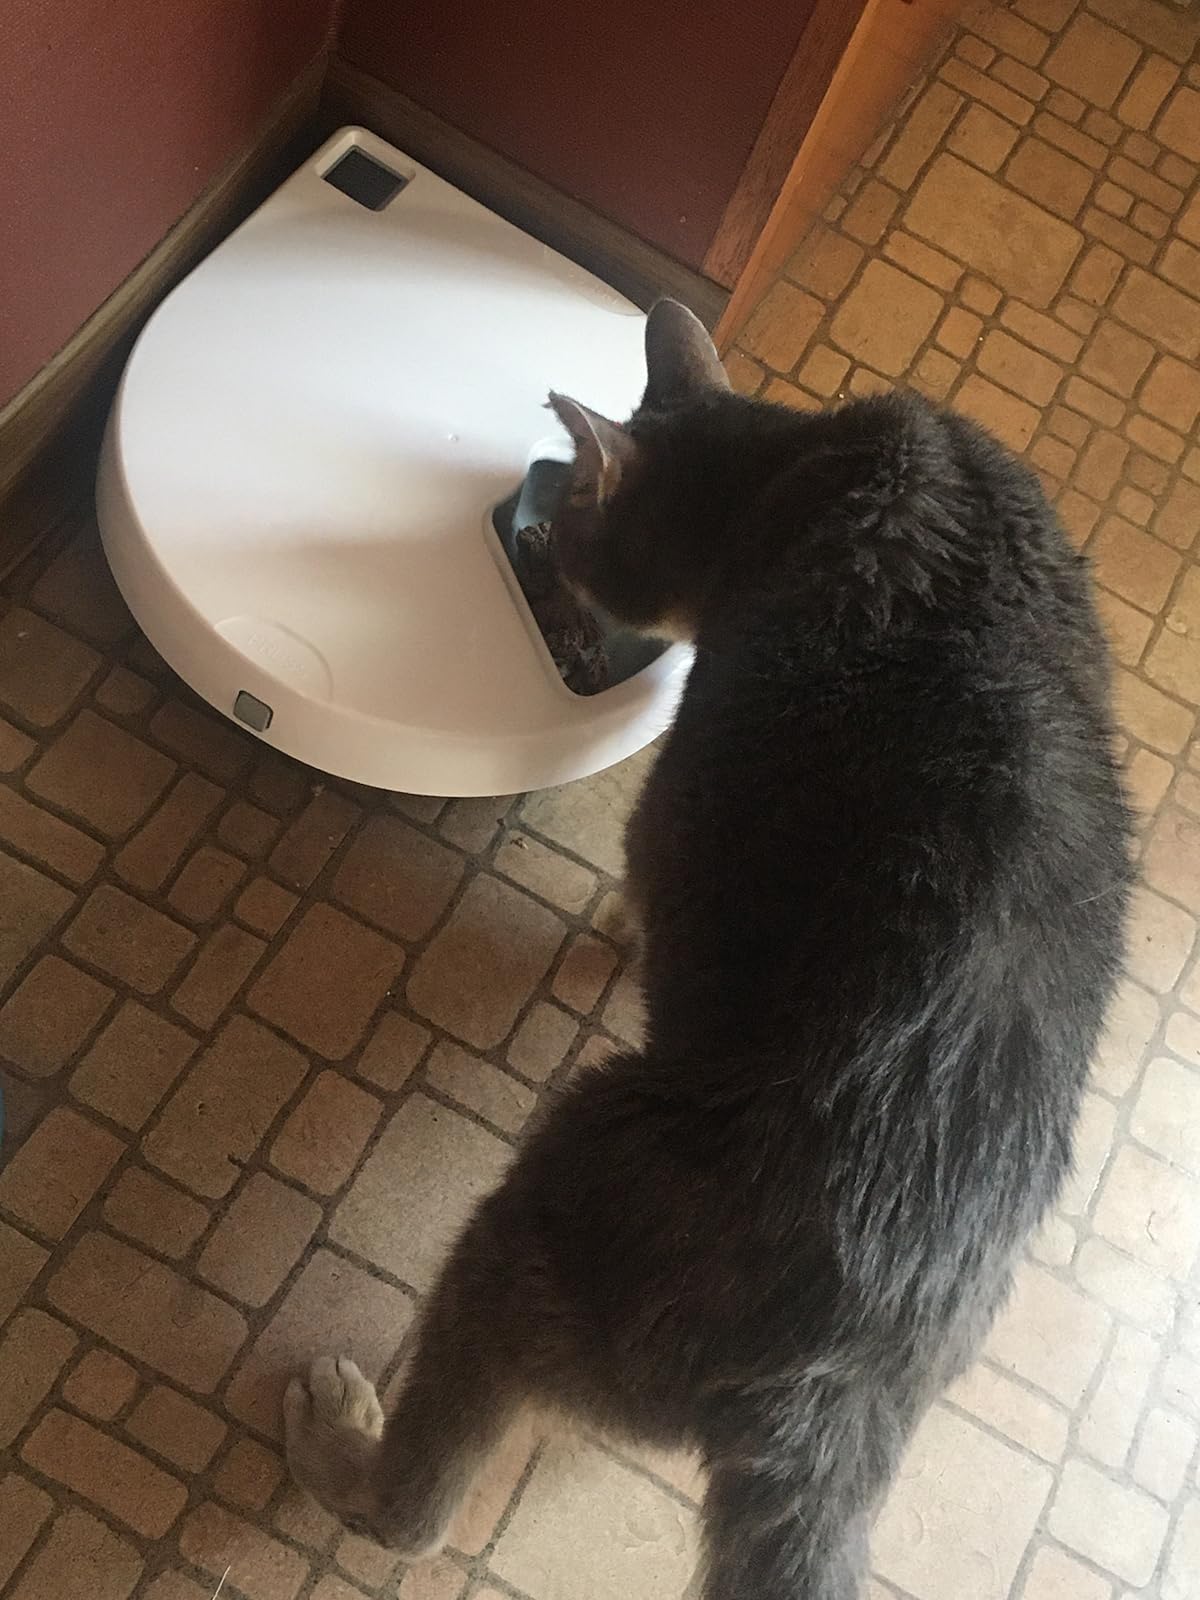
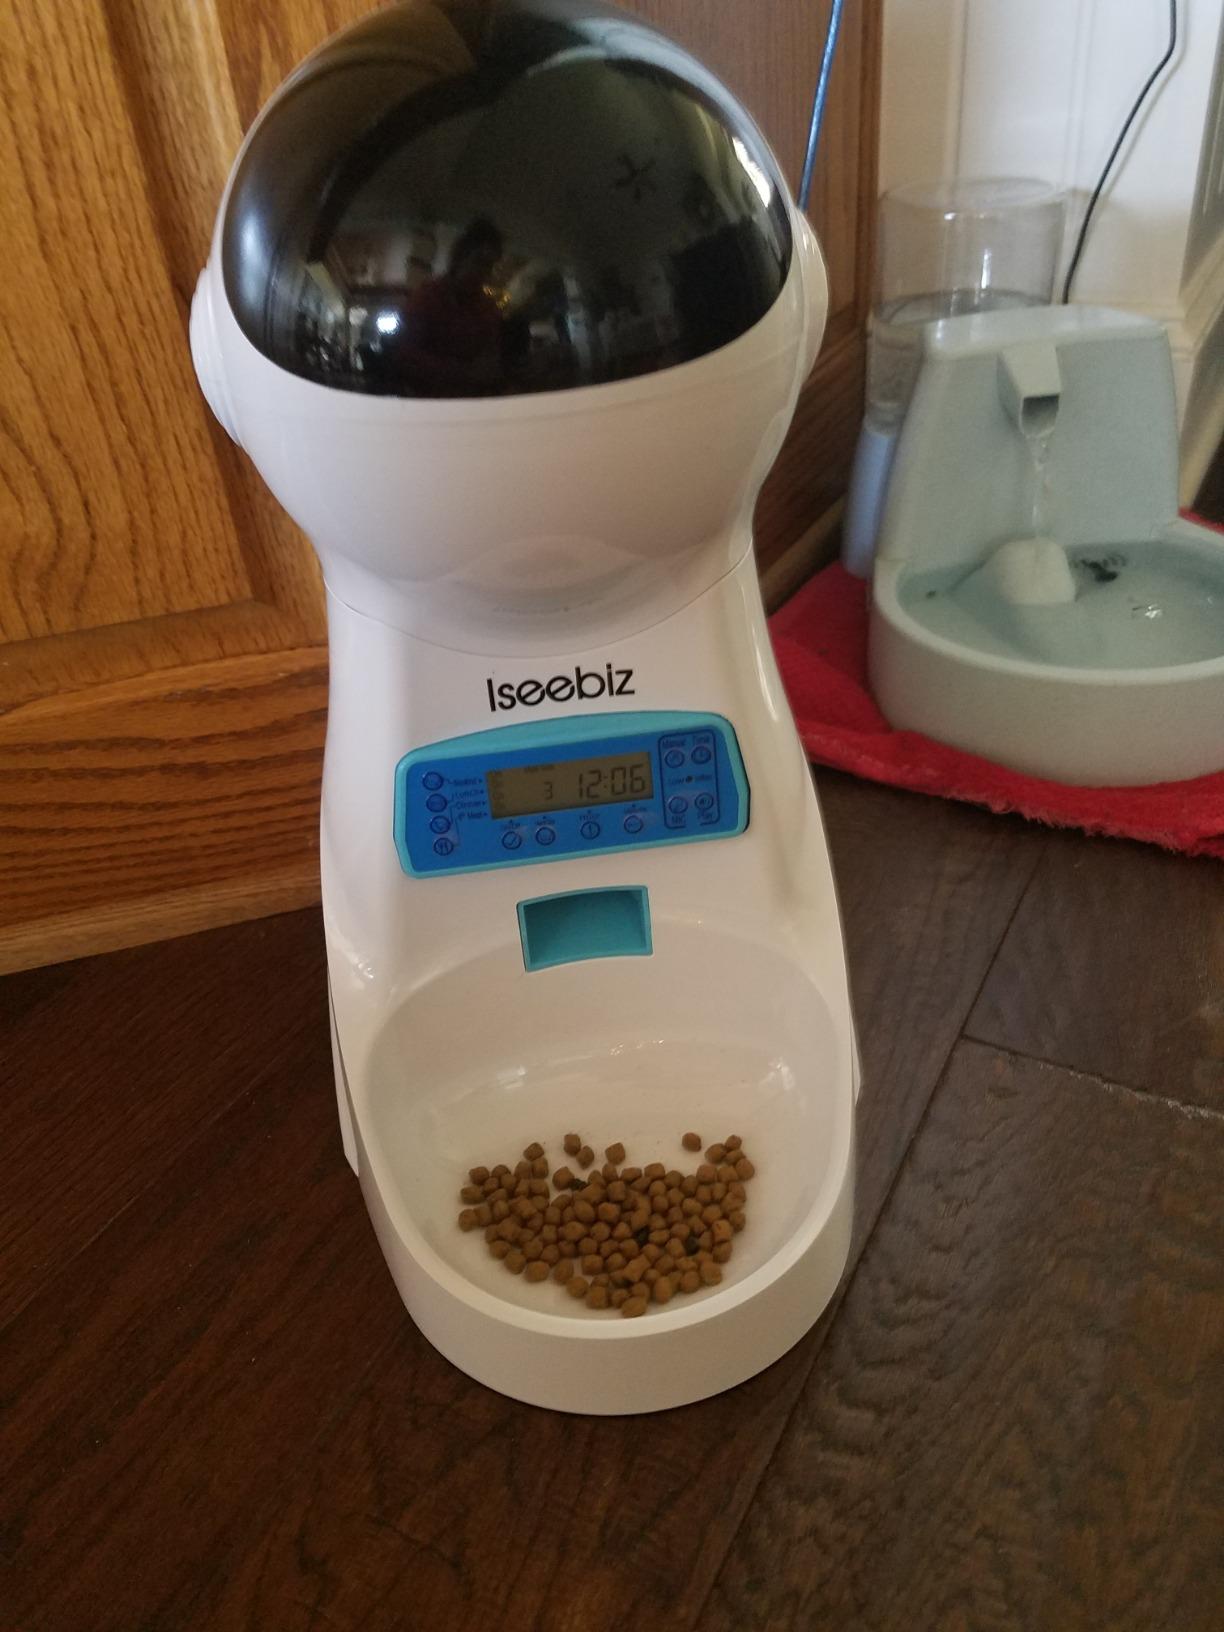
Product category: items_feeder
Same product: no